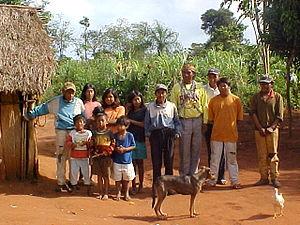
Les Guaranis forment un groupe de populations amérindiennes des régions amazoniennes du Brésil, d'Argentine, de Bolivie, de l'Uruguay et du Paraguay, de langue guarani, représentant environ 80 000 personnes. Une étude de 2014 révèle qu’une tribu brésilienne, les Guarani-Kaiowá, détient le taux de suicide le plus élevé au monde, du fait qu'ils ont été expulsés de leurs terres transformées en fermes d’élevage et en plantations de canne à sucre.